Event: Nepal Earthquake
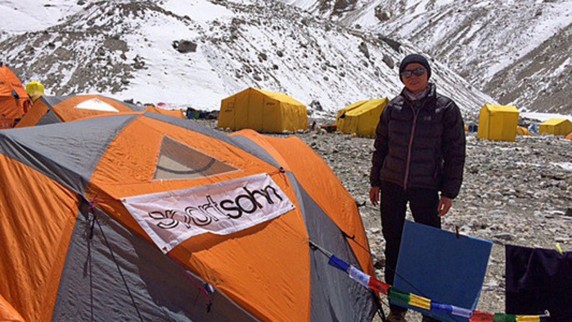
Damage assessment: no_damage